Creed (band)

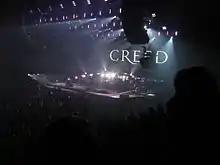
Creed returning for an encore in Salt Lake City, October 2009

While Tremonti referred to Creed as "officially in our past" in 2006, in April 2009, Creed's website announced that the band had reunited for a new tour and plans for a new album. According to Tremonti, "We're all very excited to reconnect with our fans and each other after seven long years." He later added that being in Creed again was "the last thing [he] expected." Phillips also stated: "Our career as Creed came to a very abrupt and unforeseen ending. After reflecting on some of the greatest personal and professional moments of our lives, we've come to realize that we are still very capable of continuing that career and our friendship on a grander scale than ever before." In an interview for "People" magazine, Stapp elaborated on the reunion, saying, "We never felt like we weren't together. We're not looking at this as a reunion. It's more of a rebirth."